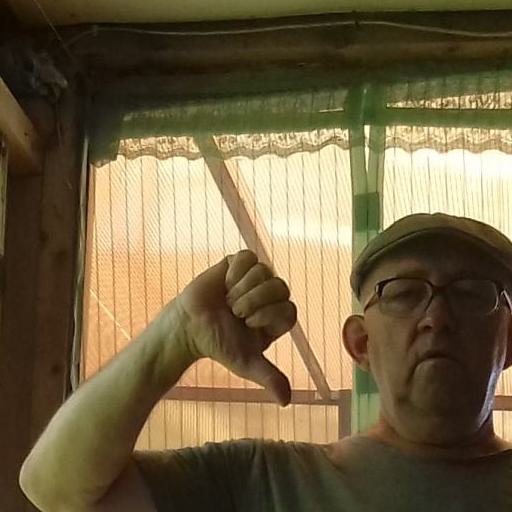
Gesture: dislike